Taxis by country

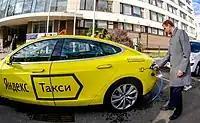
Tesla Model S operated by Yandex.Taxi service in Moscow.

The regular Vietnamese taxi market is dominated by two firms, Mai Linh Group and Vinasun. Motorbike taxis, known as , are also common. The main ride-hailing app operators are Grab and Go Viet, a subsidiary of Gojek. Unlicensed taxi drivers and transport services are known for soliciting customers rudely.